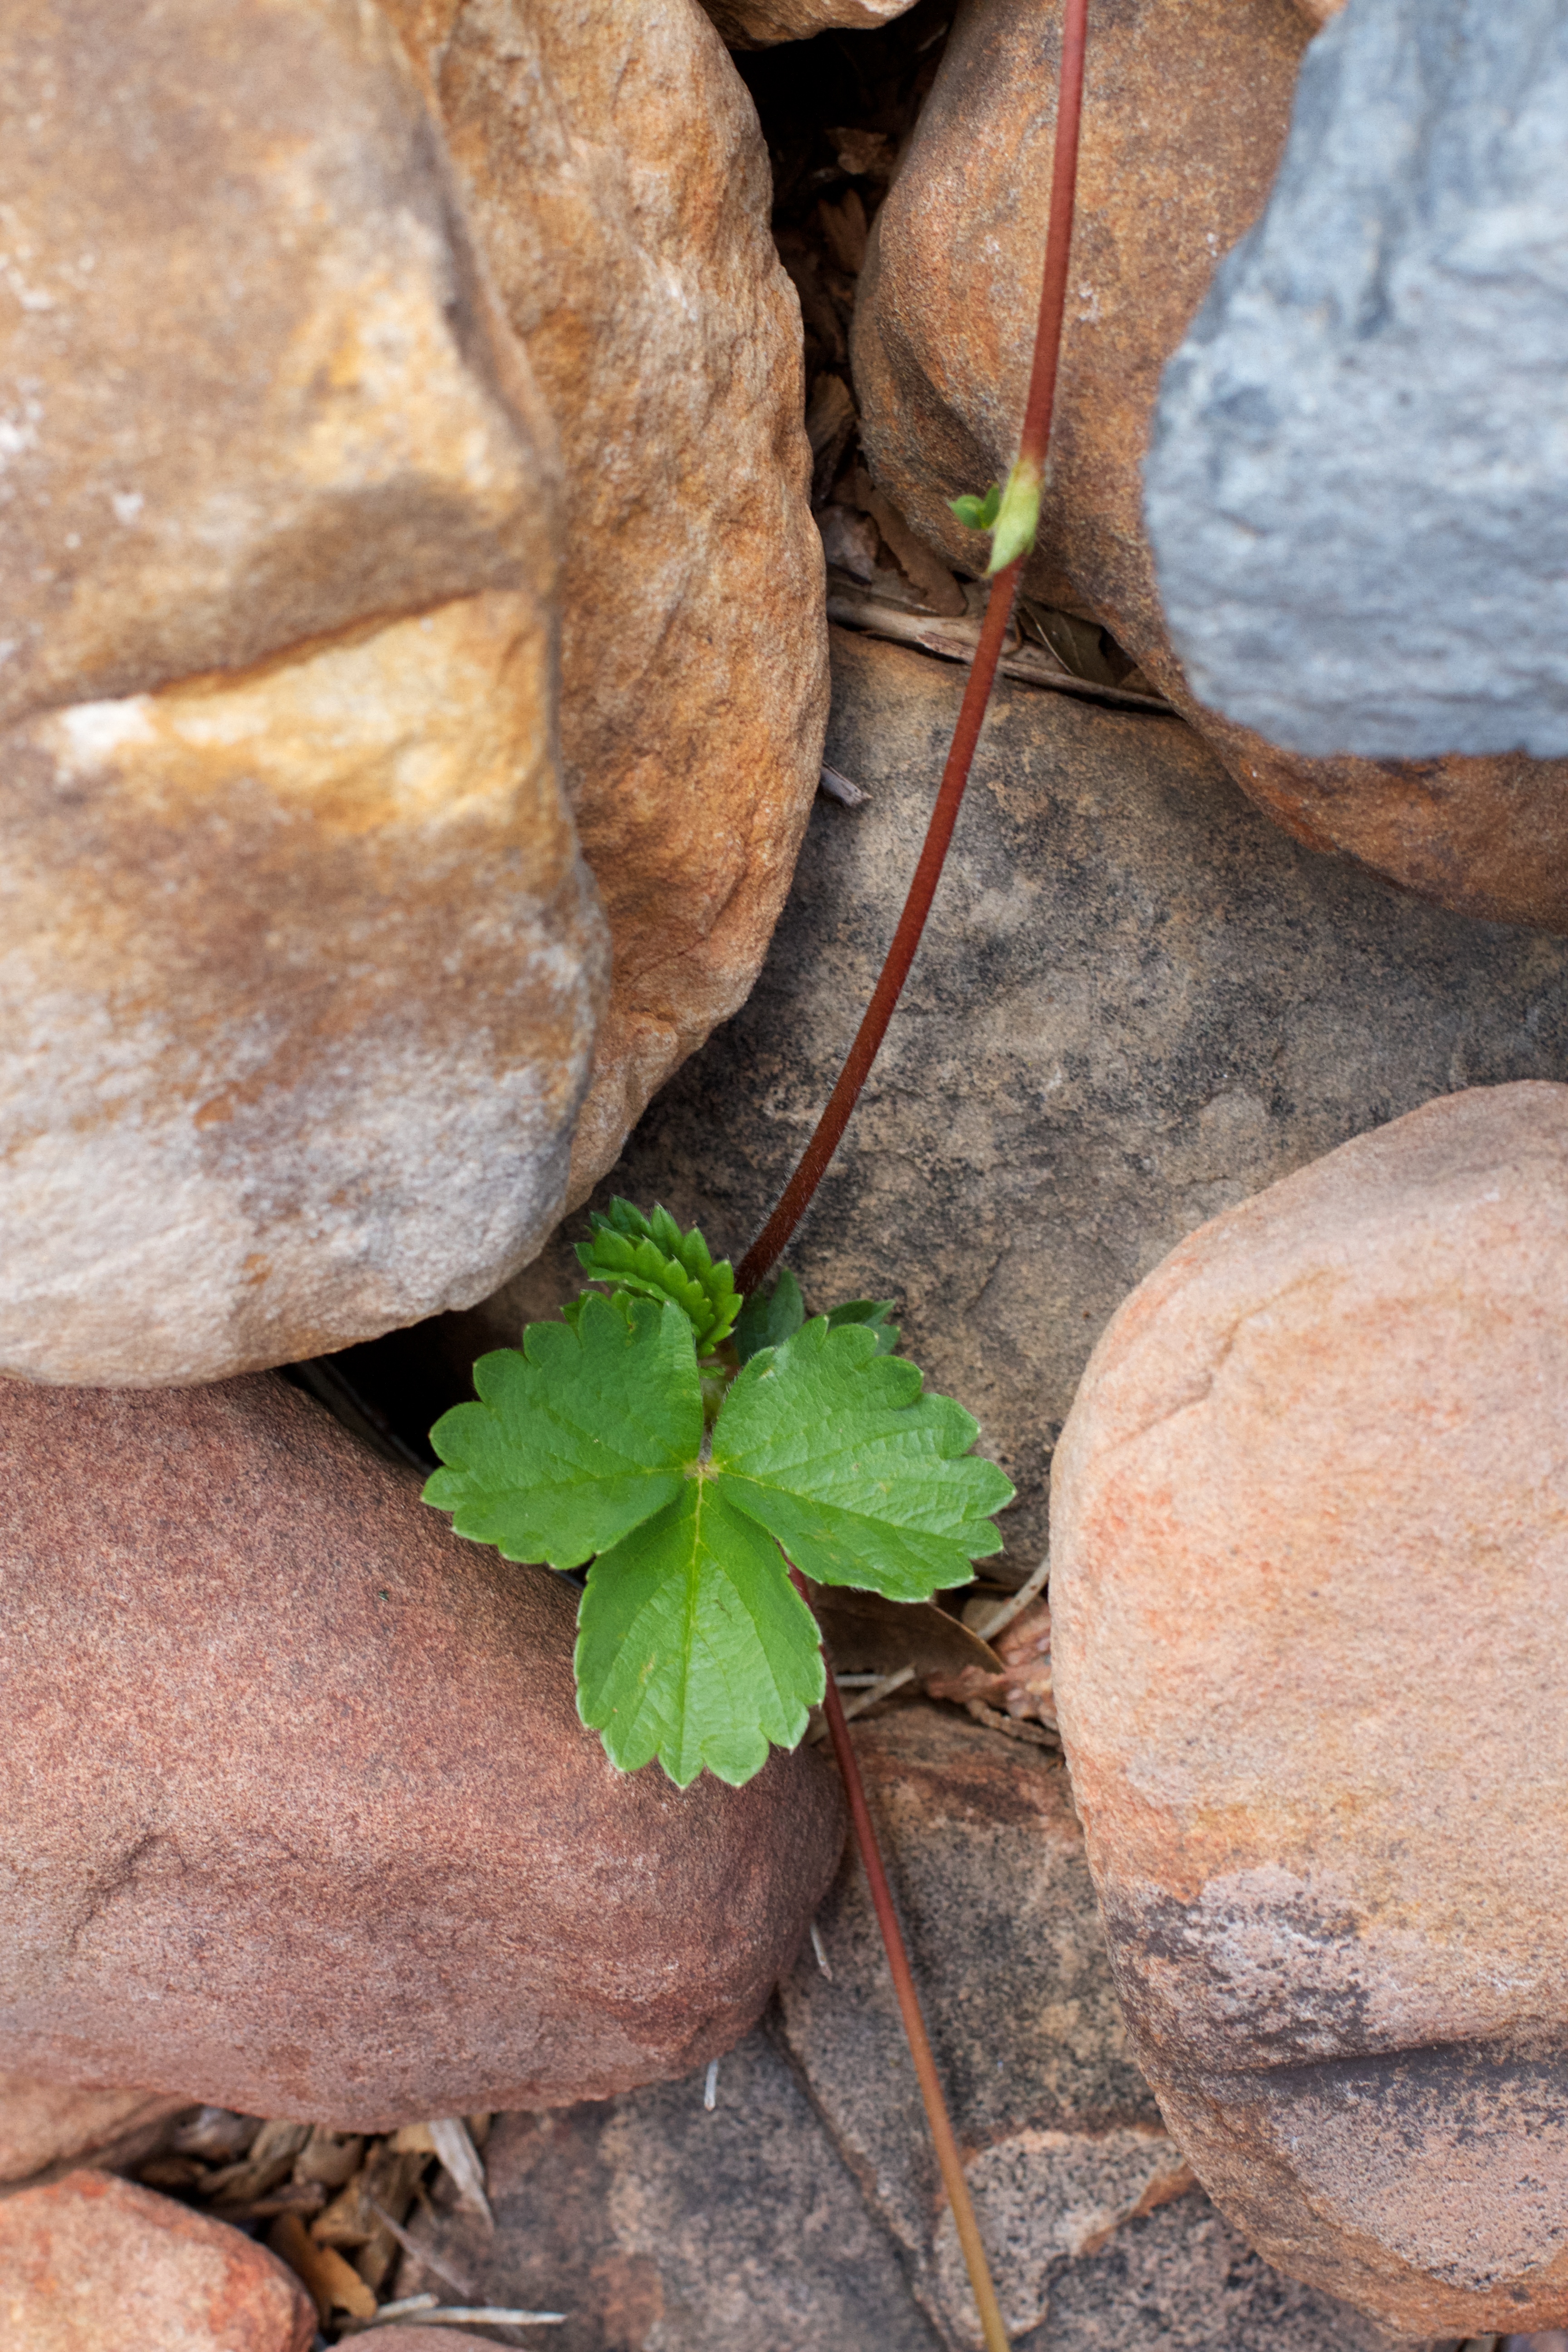
rock, plant, wood, leaf, flower, food, green, produce, autumn, soil, flora, grass family